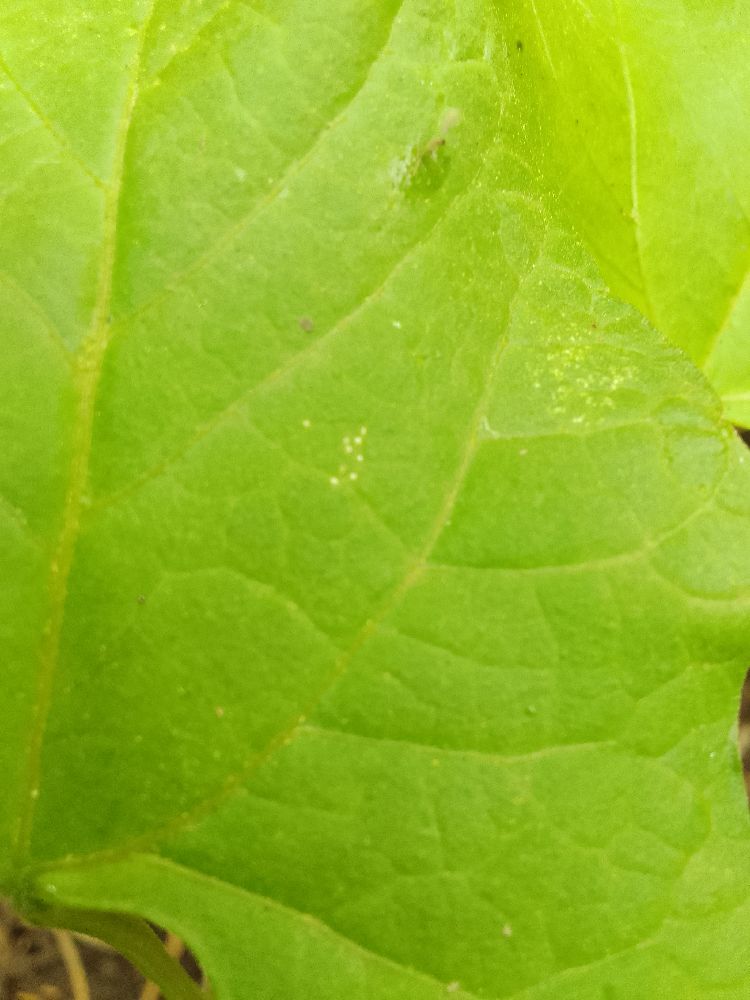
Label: healthy